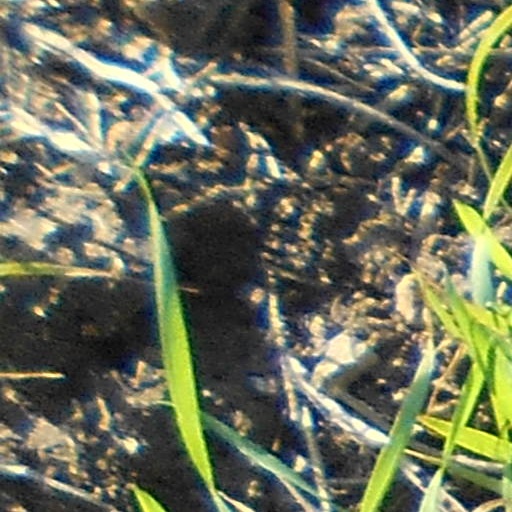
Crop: wheat